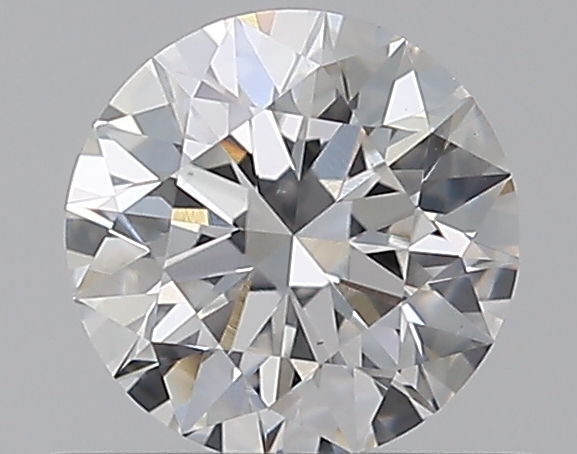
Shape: round
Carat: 0.5
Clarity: VS2
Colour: E
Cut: EX
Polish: EX
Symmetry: EX
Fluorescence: N
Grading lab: GIA
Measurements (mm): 5.06 x 5.08 x 3.18